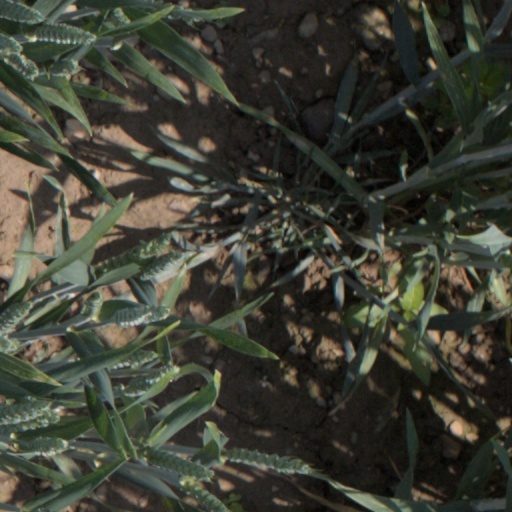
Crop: wheat